The Caribbean Mystery

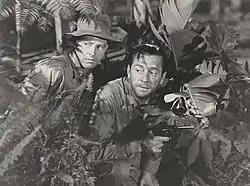
Edward Ryan (l.) and James Dunn in a publicity still

"The Caribbean Mystery" was the third film adaptation of the 1933 novel "Murder in Trinidad" by John W. Vandercook to be produced by 20th Century Fox. The previous versions were 1934's "Murder in Trinidad" and 1939's "Mr. Moto in Danger Island".